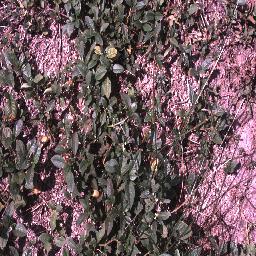
Label: negative